Sinking of the RMS Lusitania

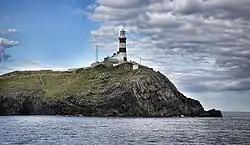
Lighthouse at the Old Head of Kinsale. Turner had approached this point to obtain bearings before his ship was sunk.

The formal Board of Trade investigation into the sinking was presided over by Wreck Commissioner Lord Mersey and took place in the Westminster Central Hall from 15 to 18 June 1915 with further sessions at the Westminster Palace Hotel on 1 July and Caxton Hall on 17 July. Lord Mersey had a background in commercial rather than maritime law but had presided over a number of important maritime investigations, including that into the loss of "Titanic". He was assisted by four assessors, Admiral Sir Frederick Inglefield, Lieutenant Commander Hearn and two merchant navy captains, D. Davies and J. Spedding. The Attorney General, Sir Edward Carson, represented the Board of Trade, assisted by the Solicitor General, F. E. Smith. Butler Aspinall, who had represented the Board of Trade at the "Titanic" inquiry, was retained to represent Cunard. A total of 36 witnesses were called, Lord Mersey querying why more of the survivors would not be giving evidence. Most of the sessions were public but two on 15 and 18 June were held "in camera" when evidence regarding navigation of the ship was presented.